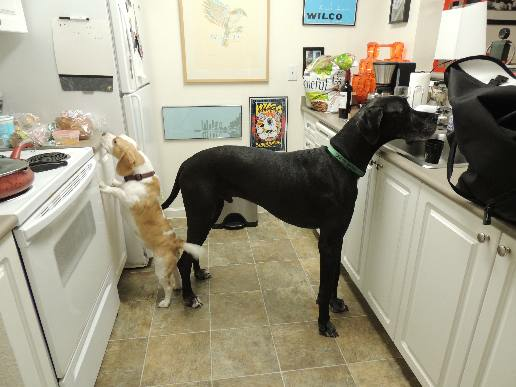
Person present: No